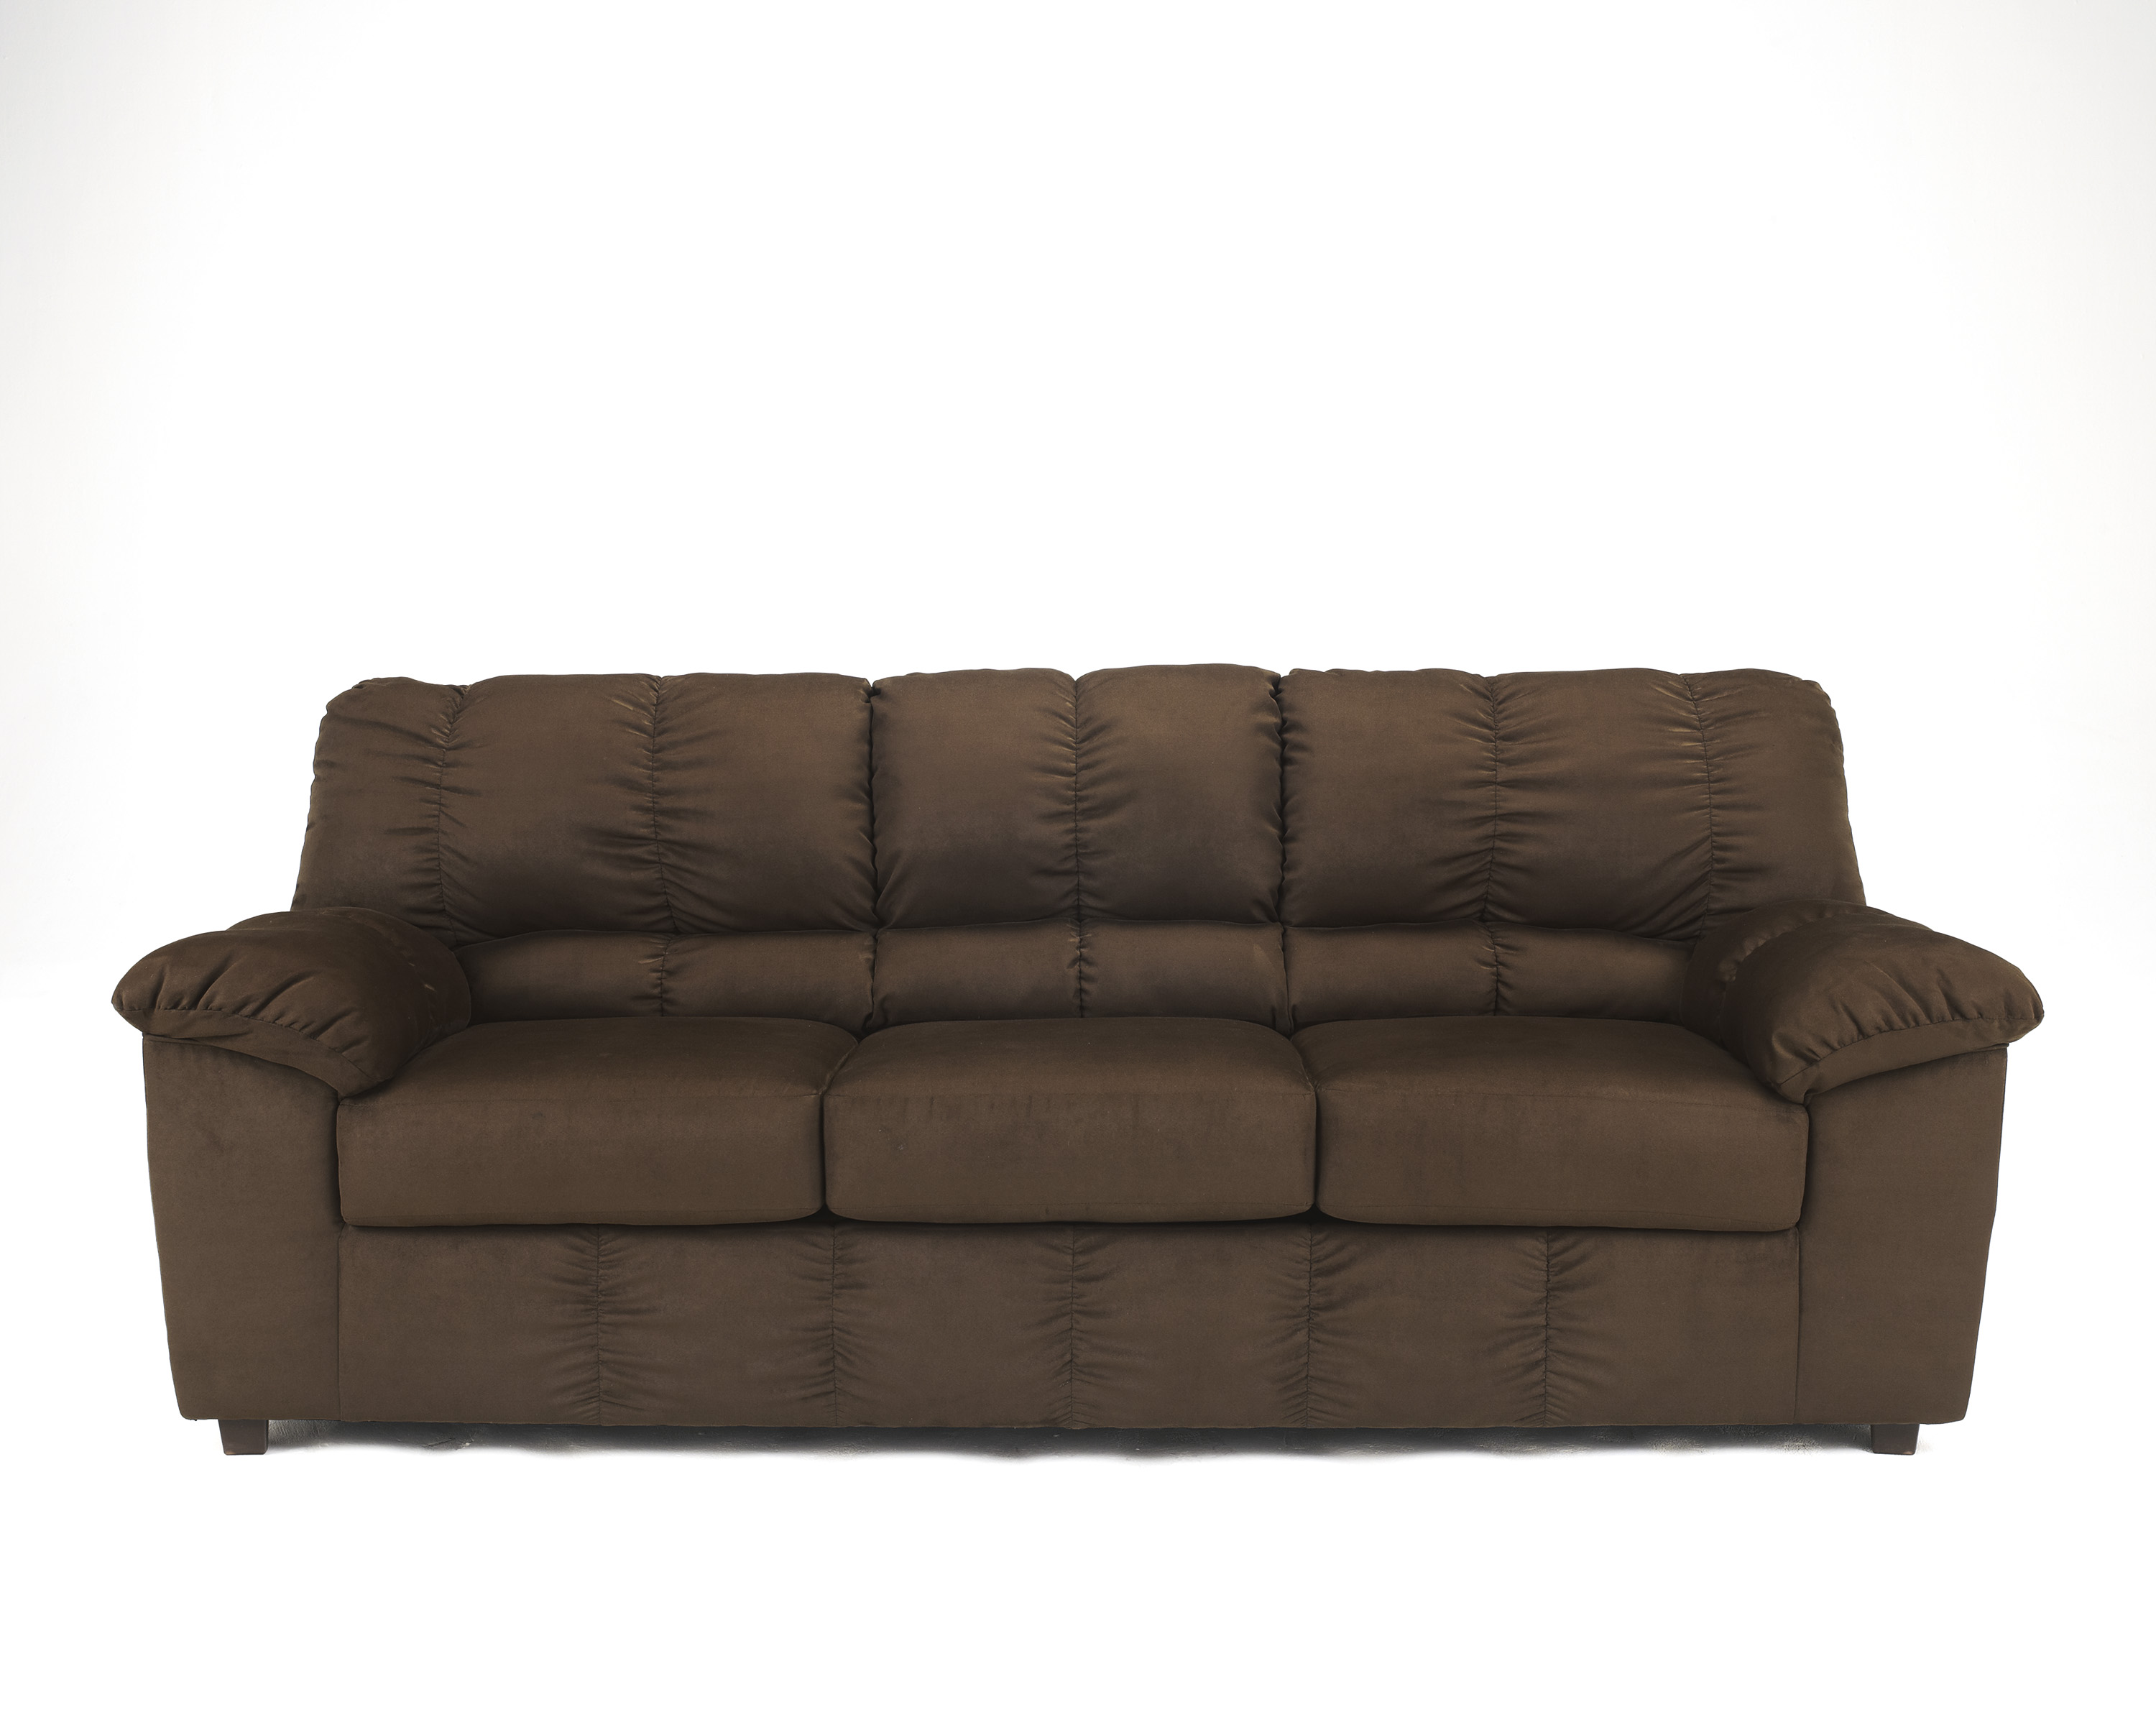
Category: sofa